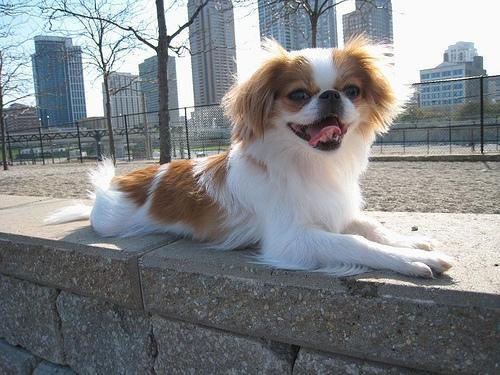
japanese chin